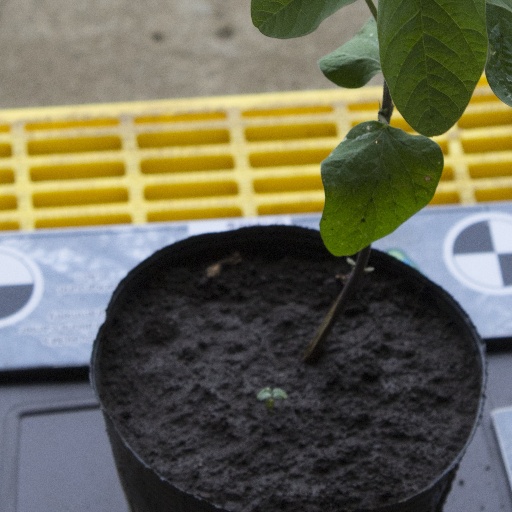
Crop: soybean